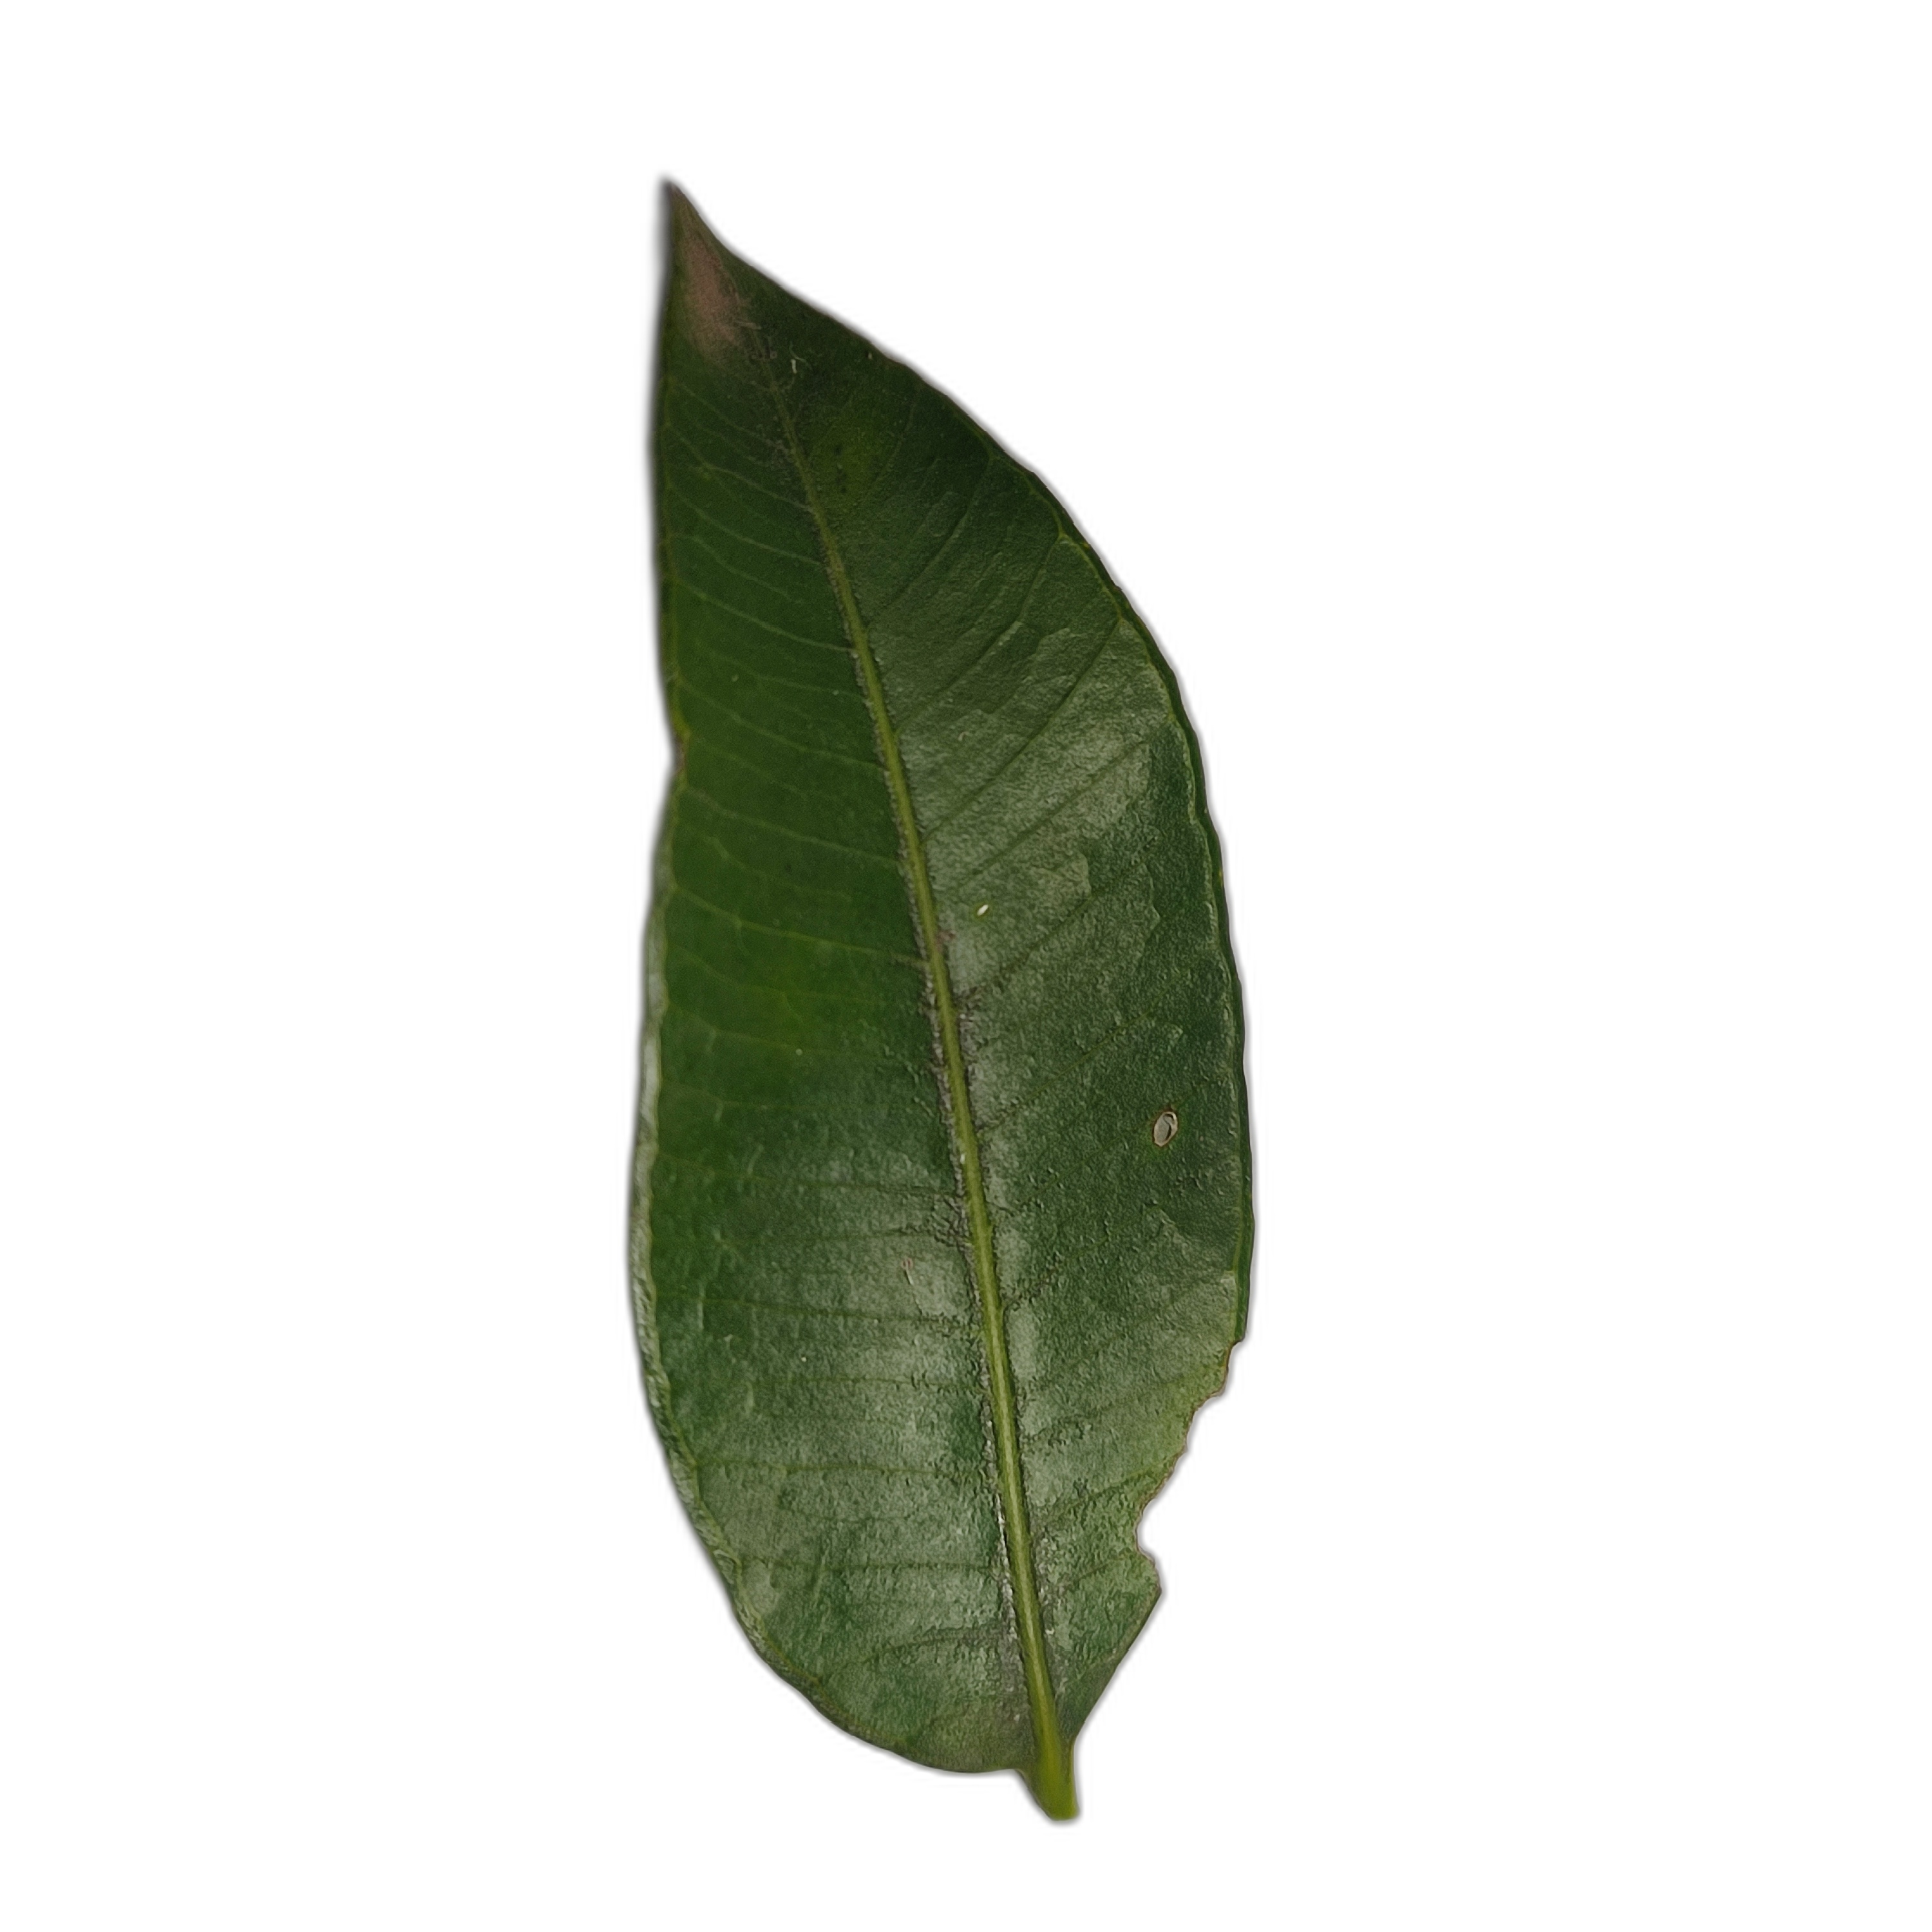
Label: healthy